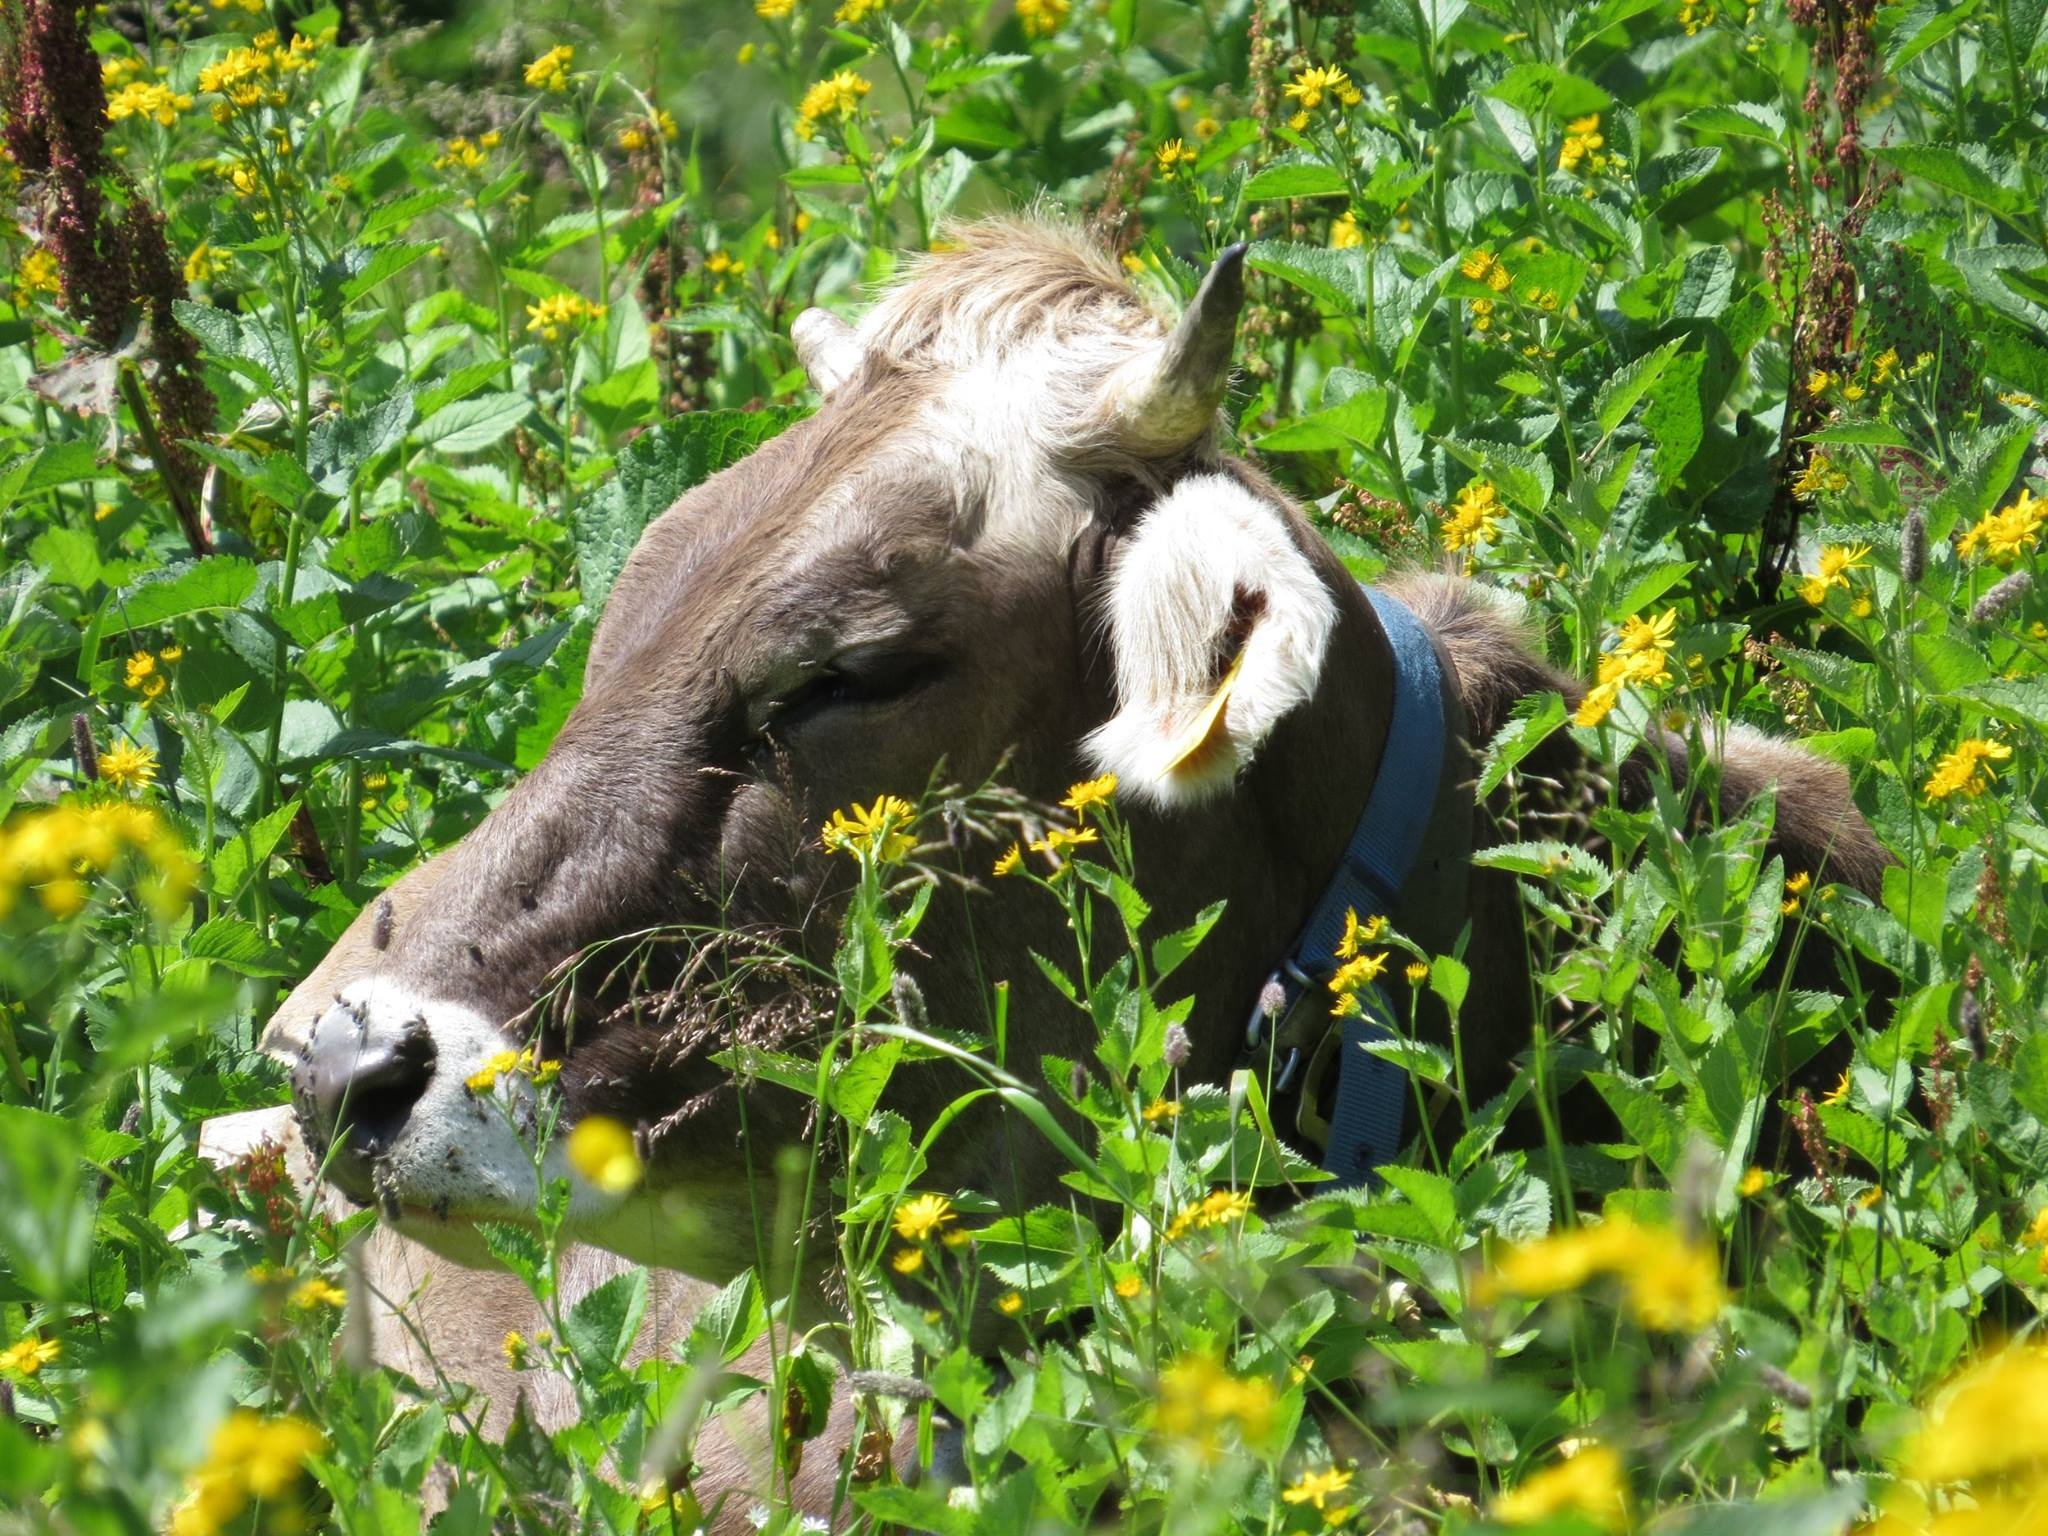
forest, wildlife, zoo, cow, jungle, fauna, primate, flowers, austria, rainforest